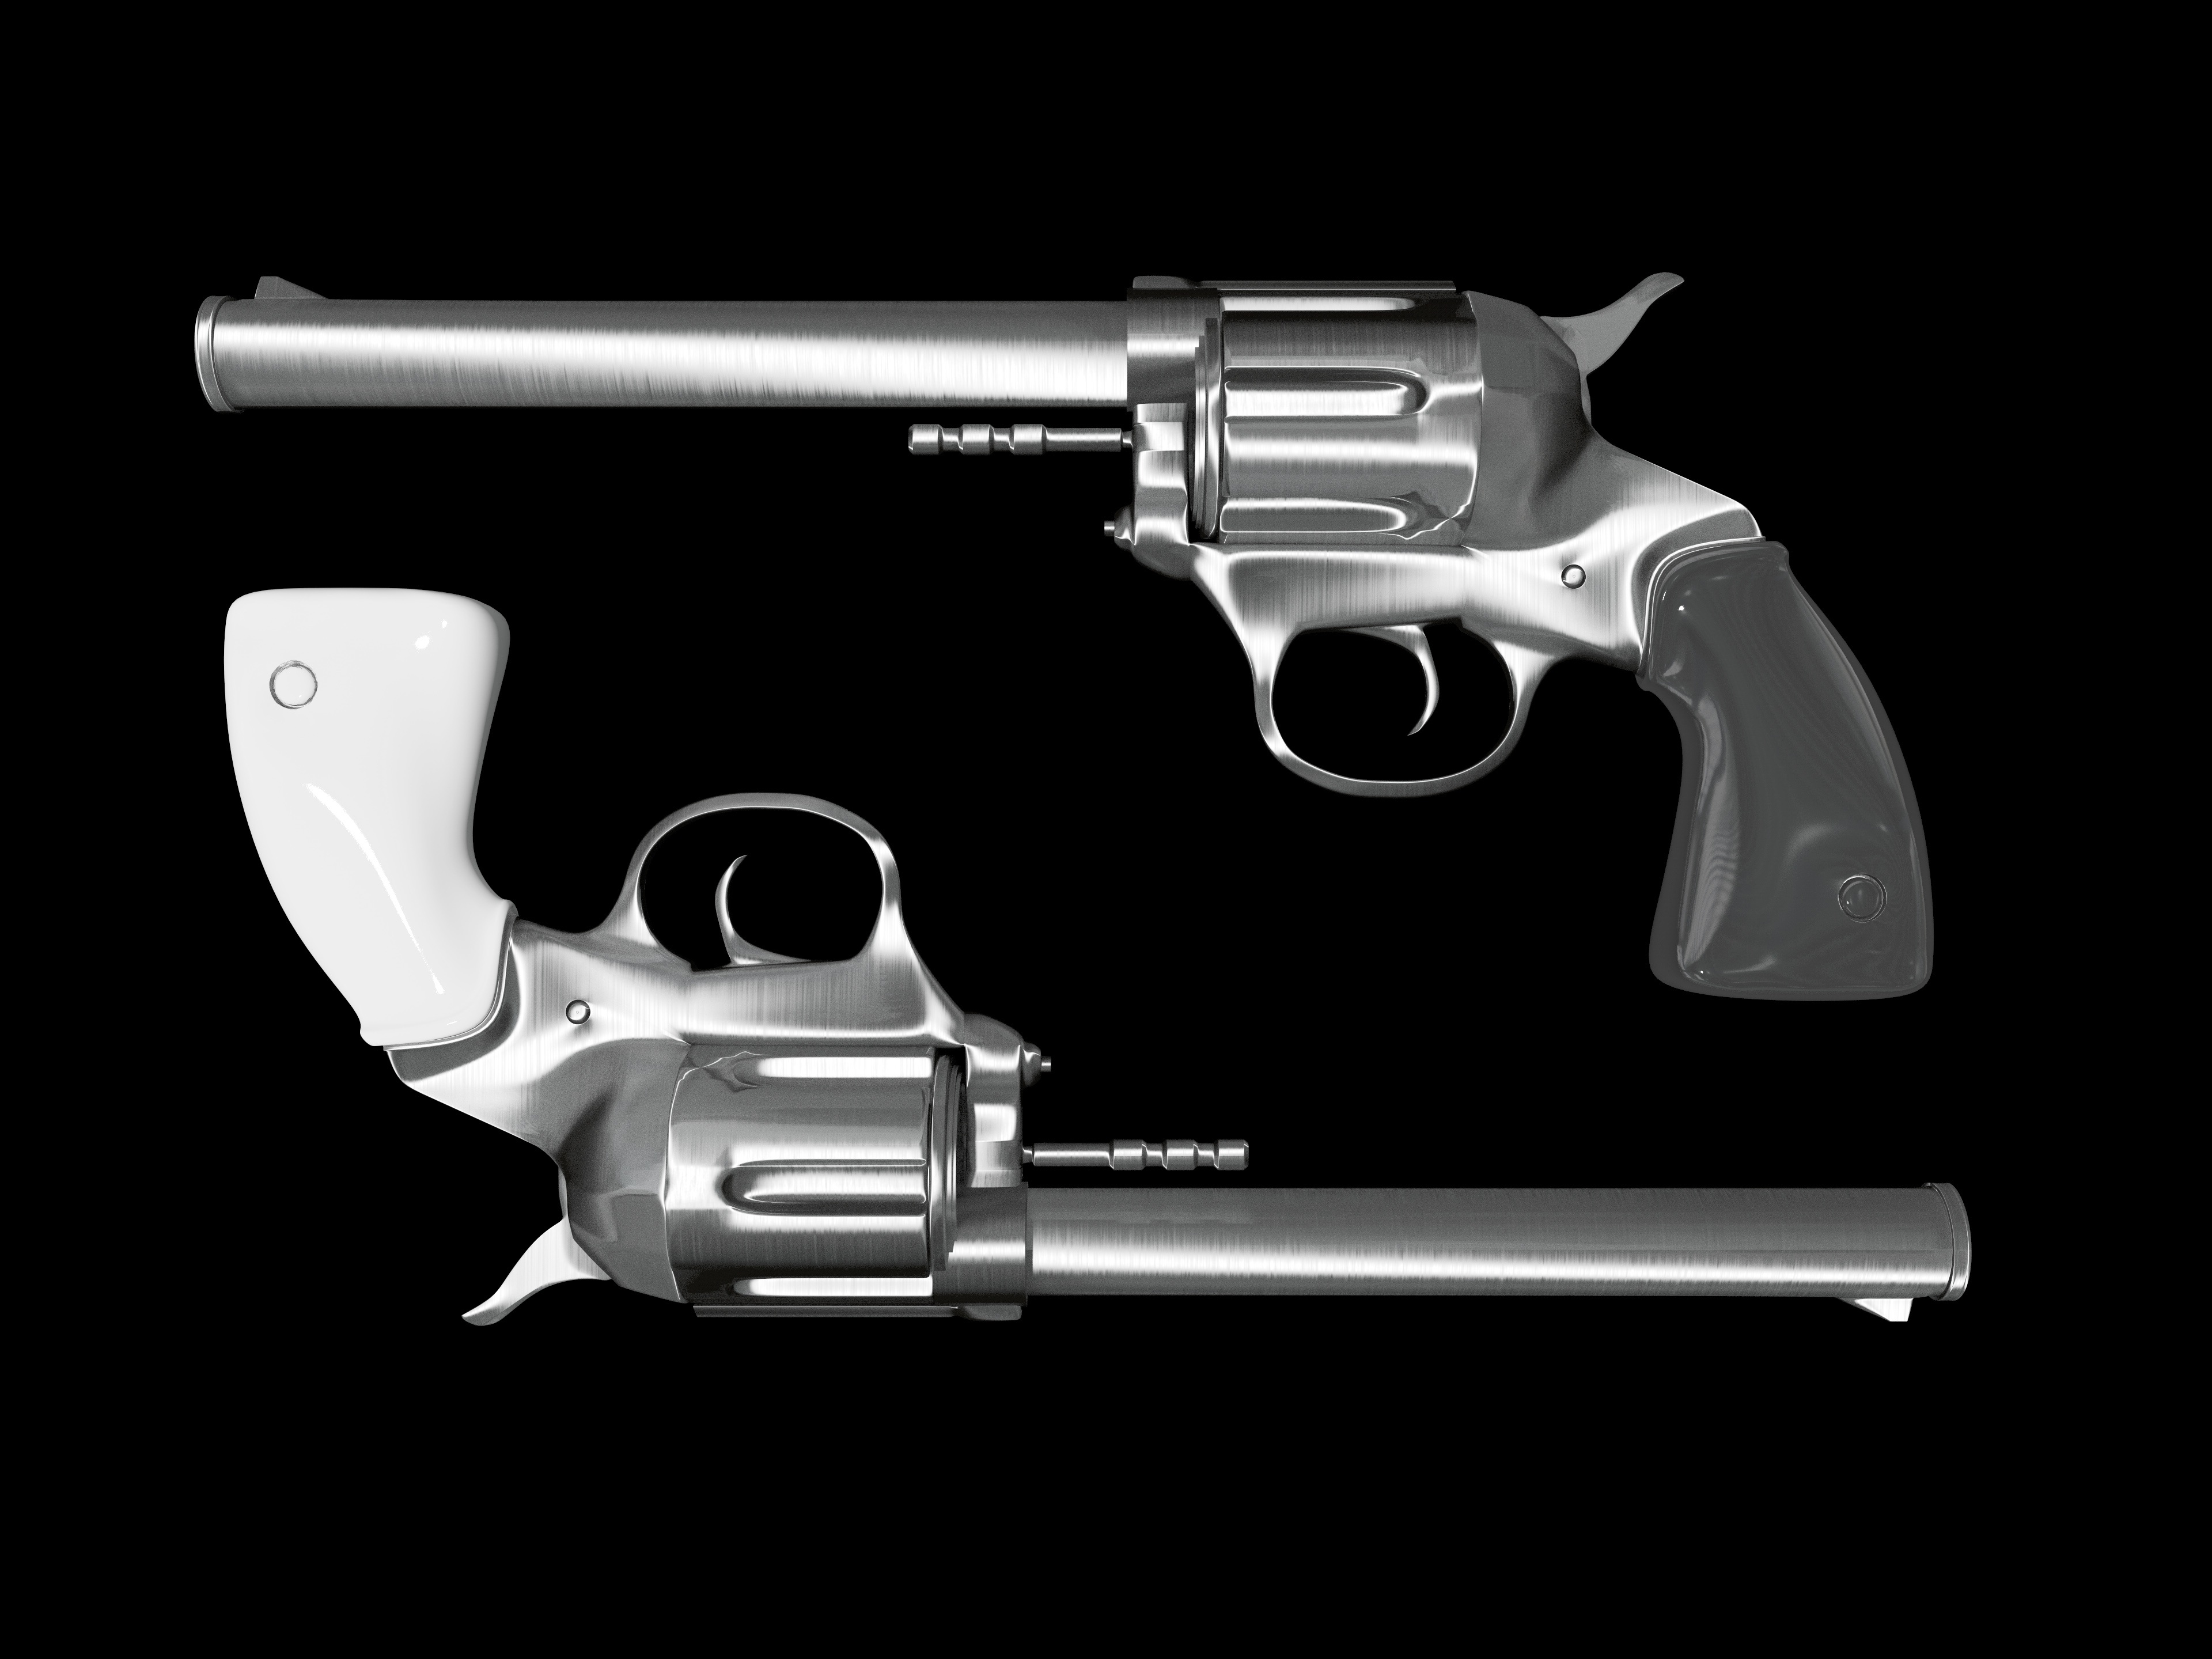
black and white, weapon, close up, gun, ammunition, pistol, colt, handgun, revolver, black background, firearm, trigger, hand gun, gun barrel